National Museum of the United States Navy

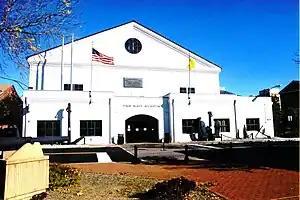
A view of the U.S. Navy Museum as seen from Willard Park. Periscopes from the submarine exhibit are visible to the left.

The U.S. Navy Museum was established in 1961 and opened to the public in 1963. As one of 15 Navy museums throughout the country, it is the only one that presents an overview of U. S. naval history. Permanent and temporary exhibitions commemorate the Navy's wartime heroes and battles as well as its peacetime contributions in exploration, diplomacy, space flight, navigation and humanitarian service.